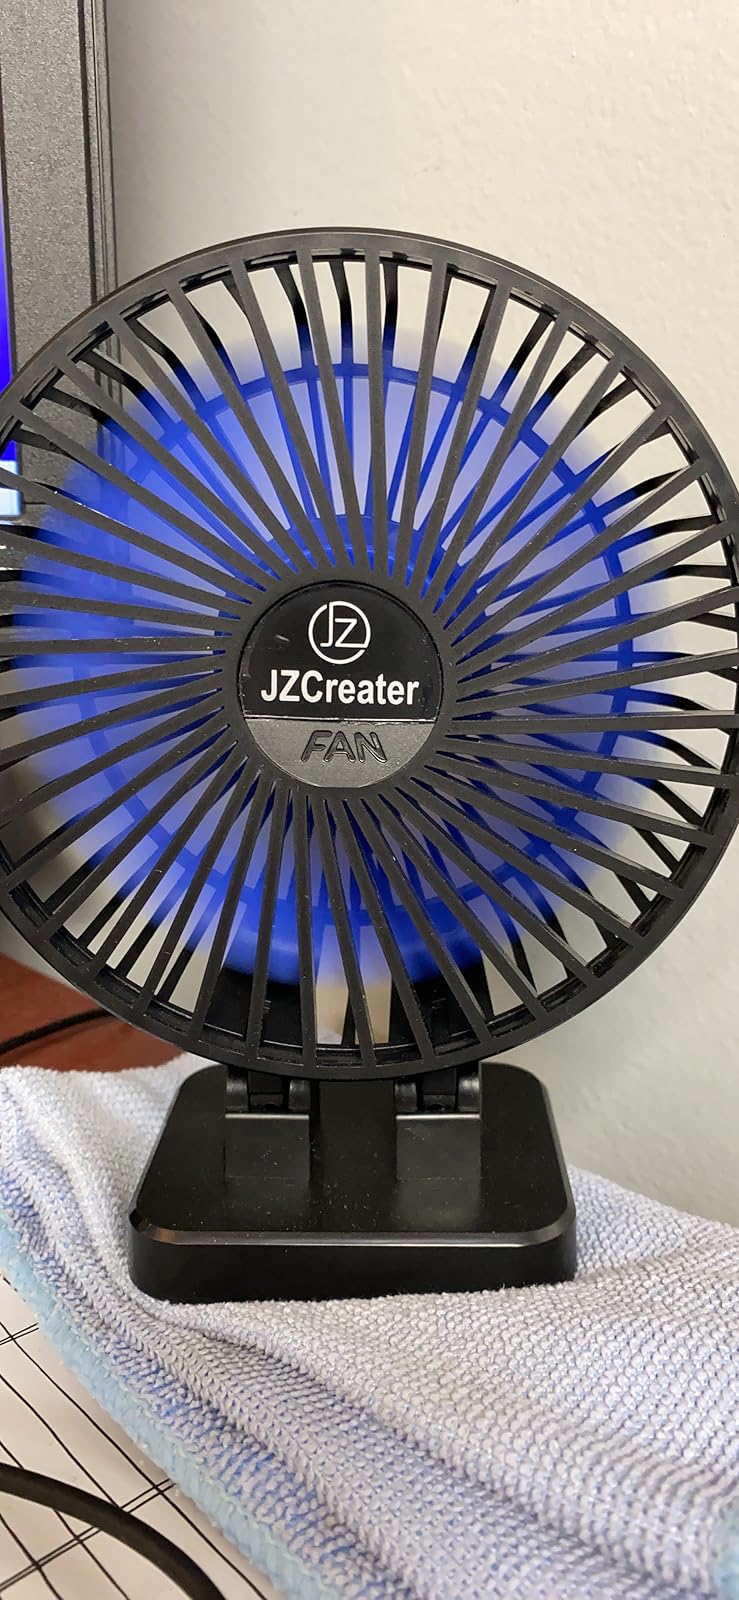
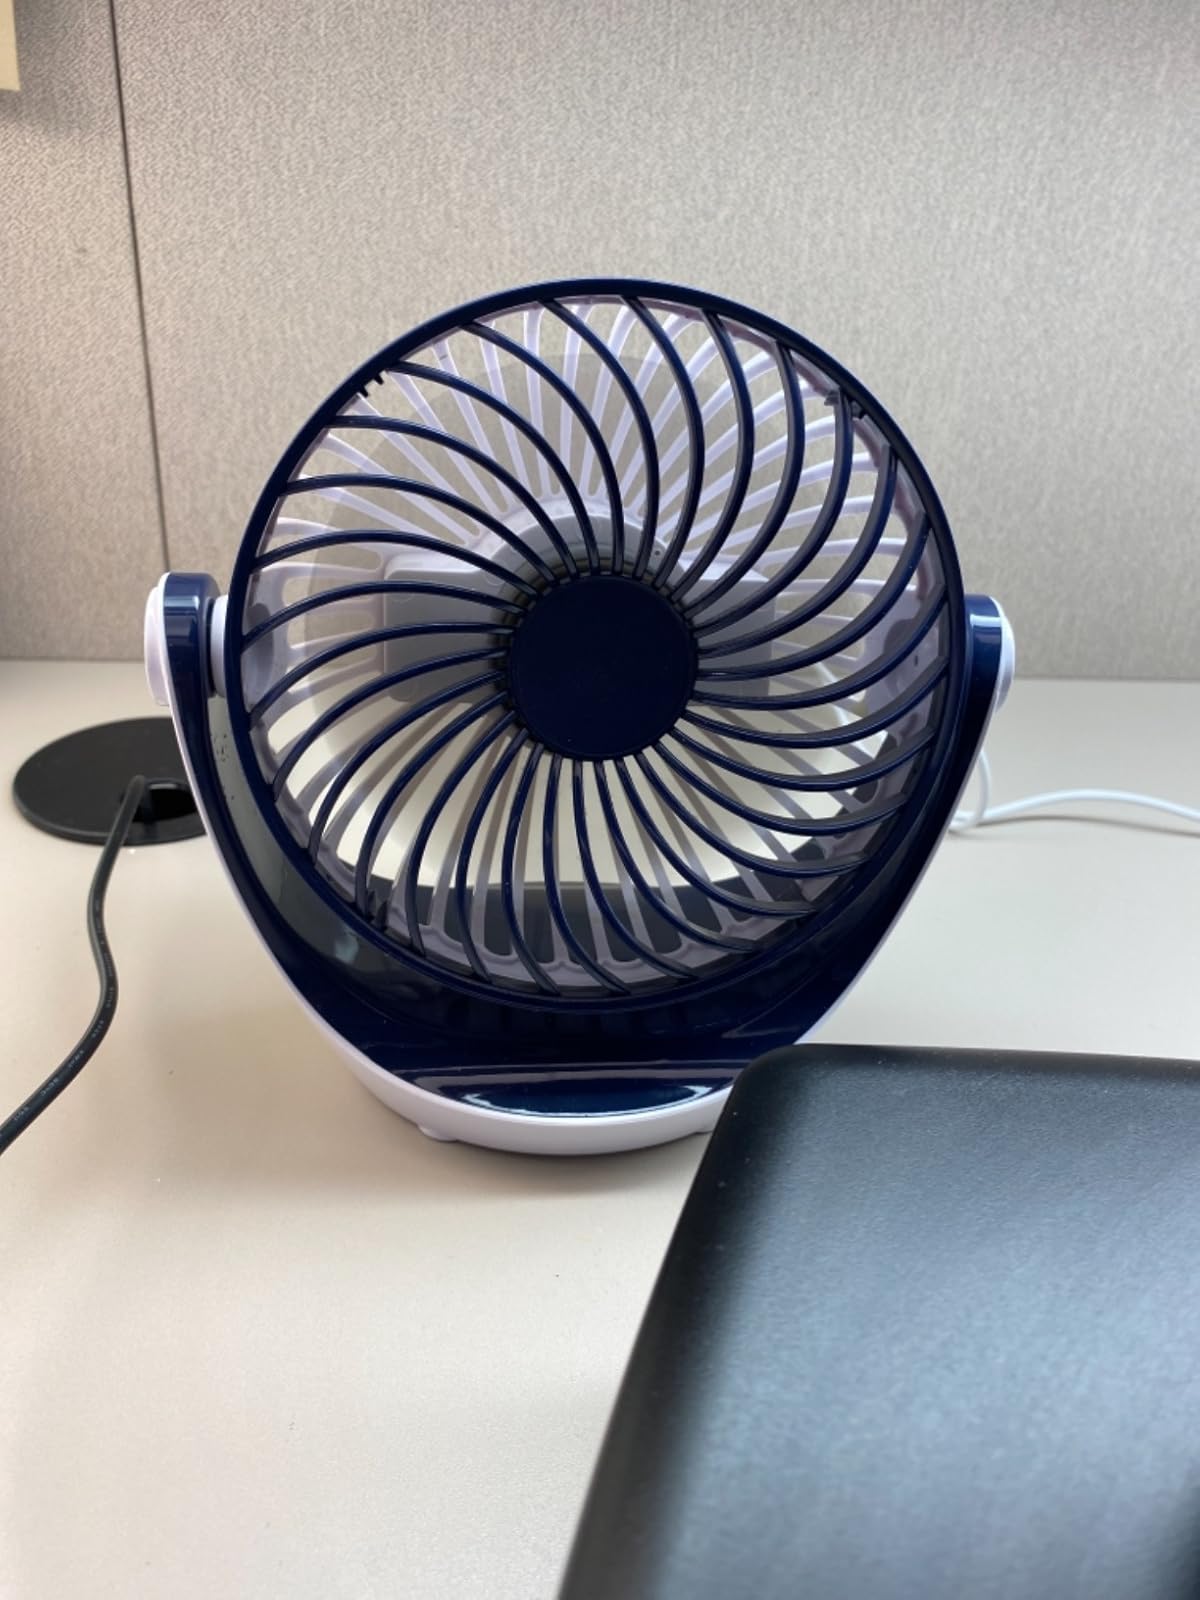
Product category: fan
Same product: no